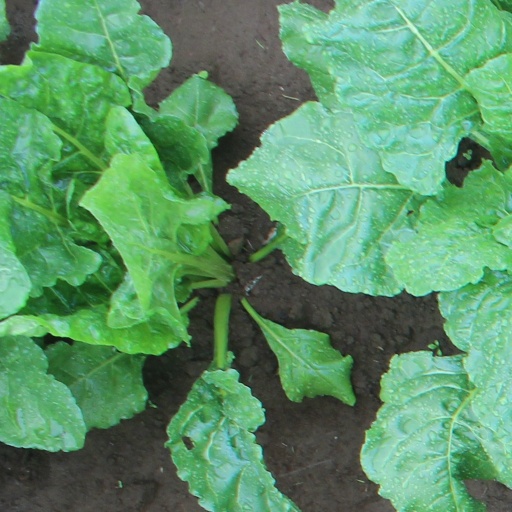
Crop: sugar beet